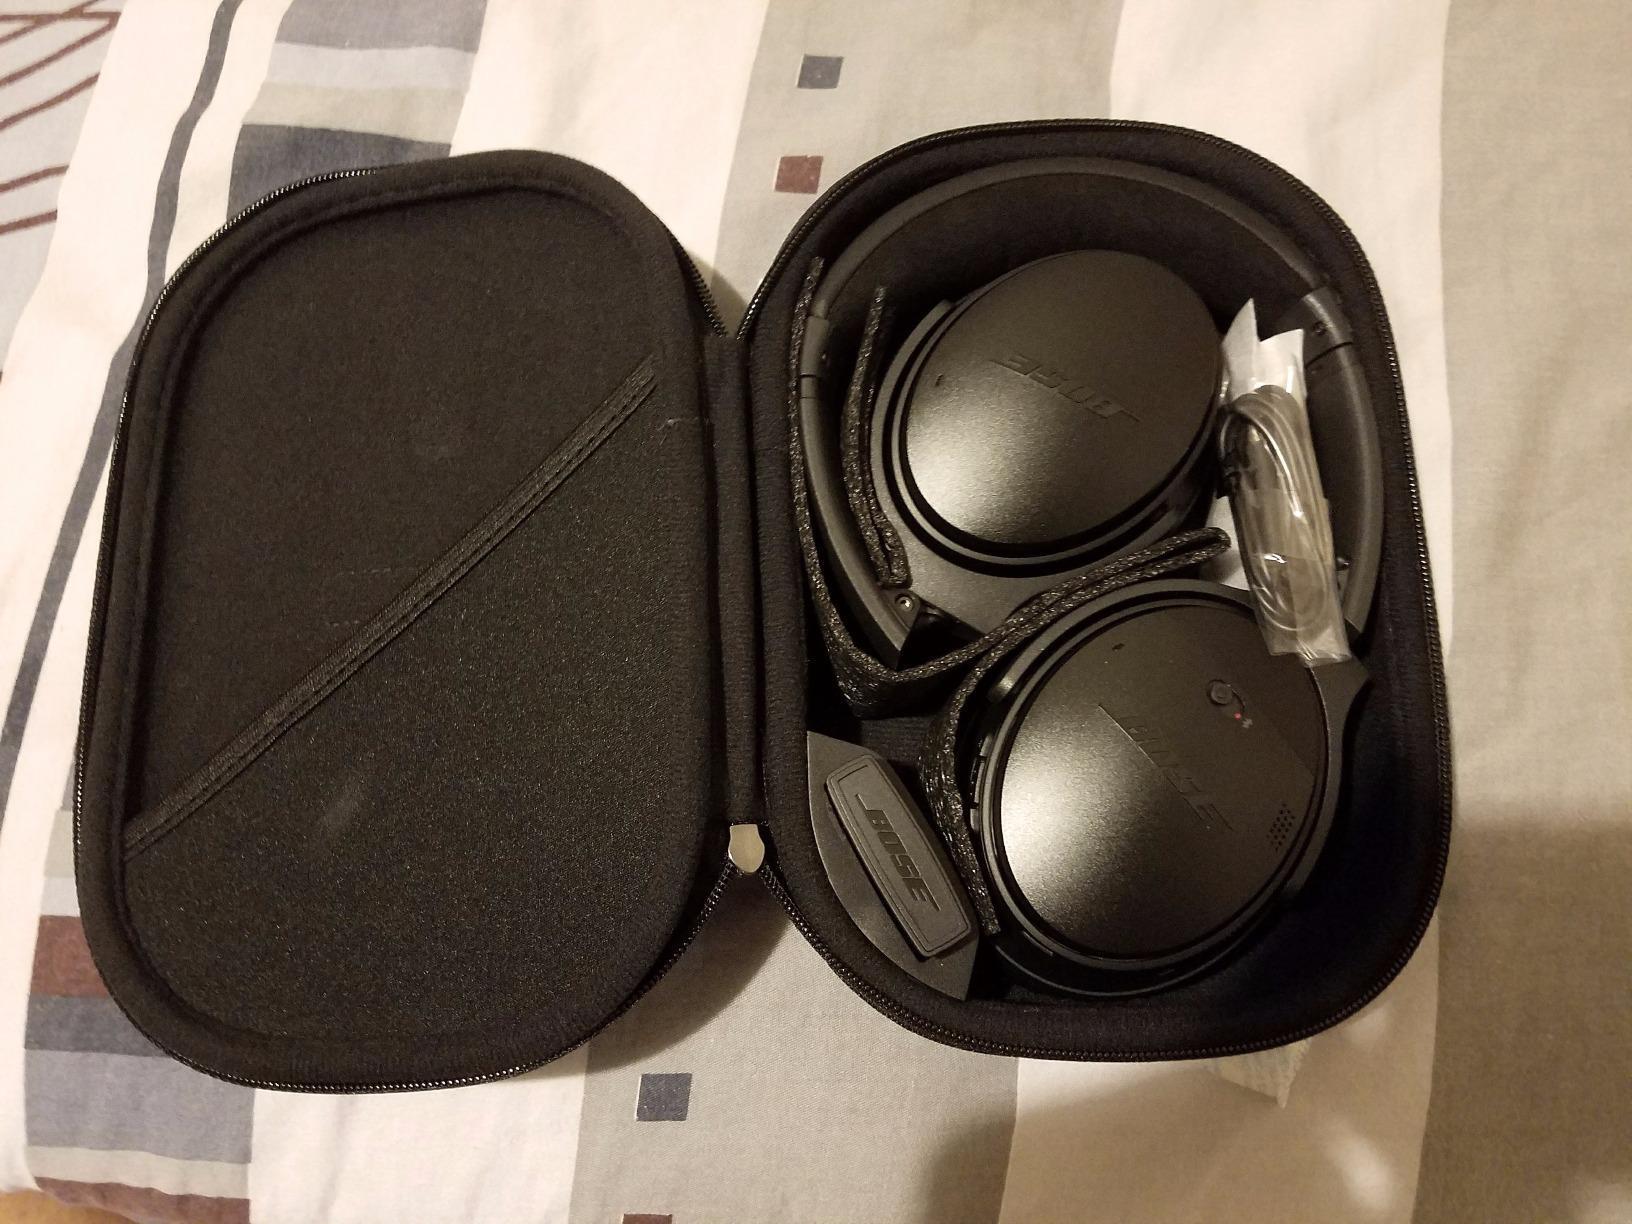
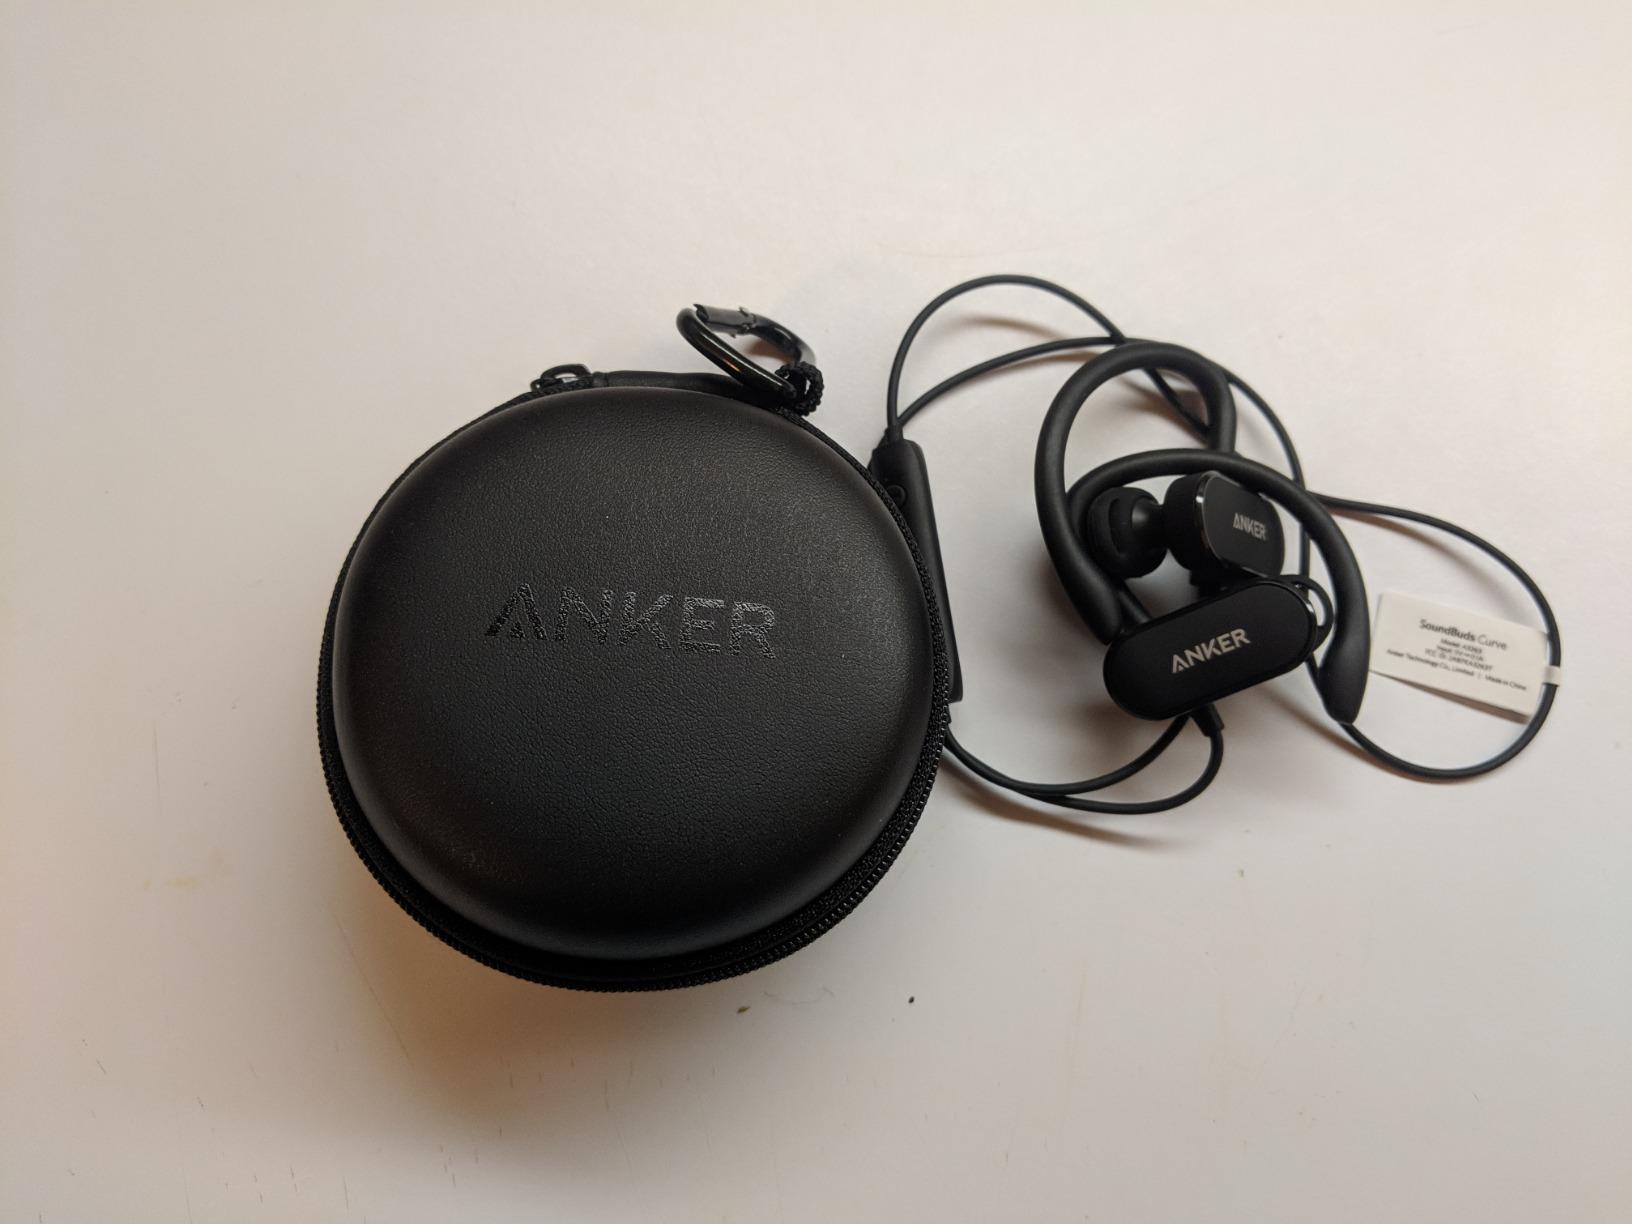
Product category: headphones
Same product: no